38th (Welsh) Infantry Division

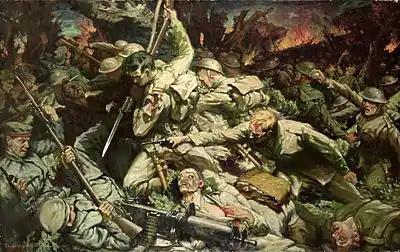
The Welsh at Mametz Wood by Christopher Williams depicting the division's assault to capture Mametz Wood

Mametz Wood was defended by elements of the German Lehr Infantry Regiment and 163rd Infantry Regiment. These units were entrenched within the wood; the German second line was only behind, allowing the position to be reinforced easily. From 6–9 July, the 38th Division conducted reconnaissance and probing attacks, to determine the strength of the German position.